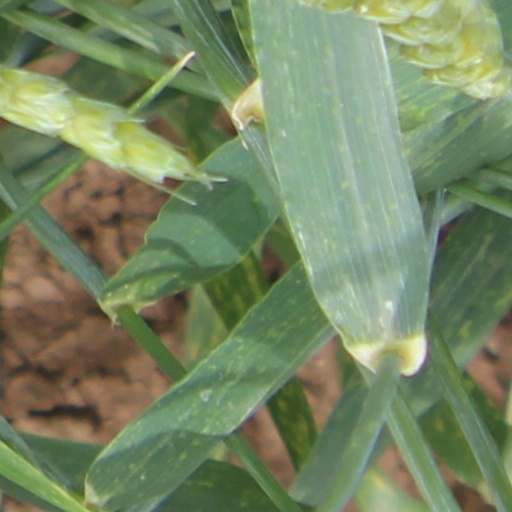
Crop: wheat